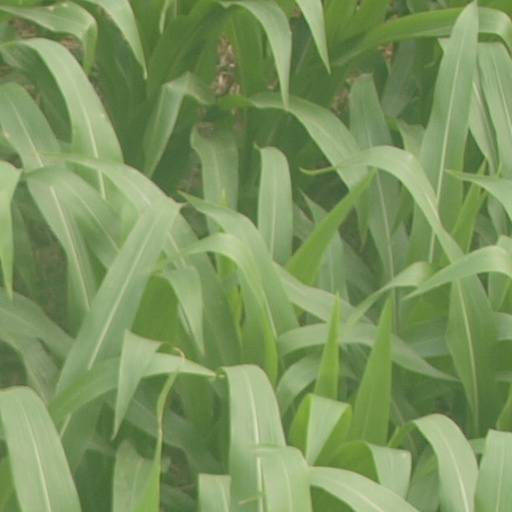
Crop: maize; corn